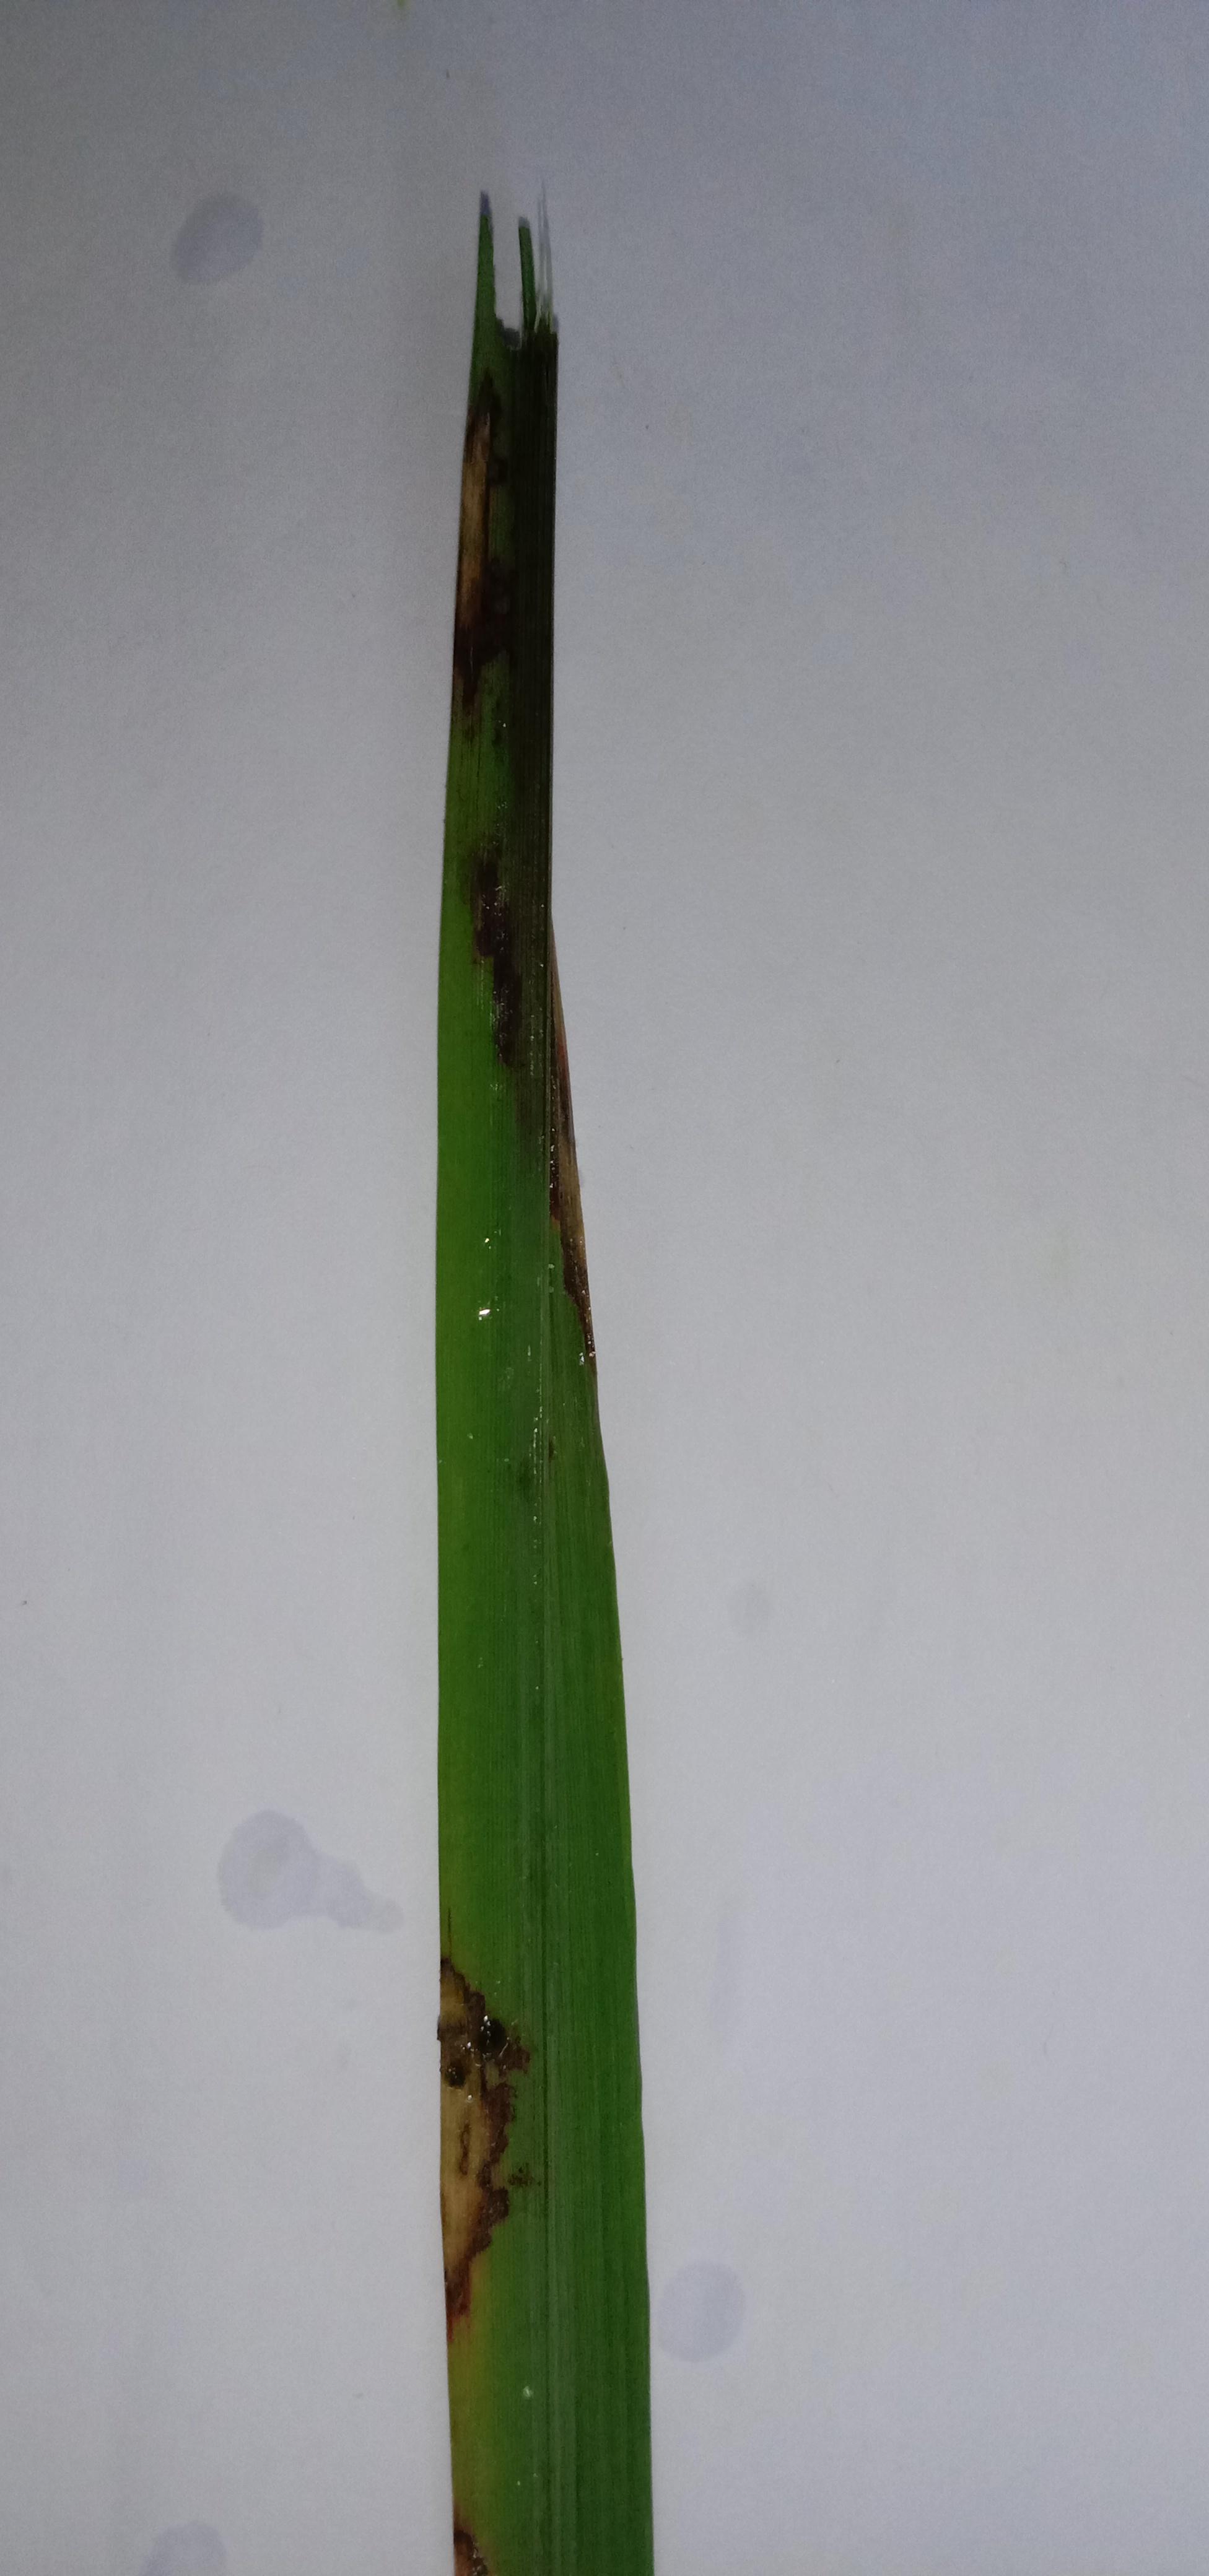
Label: Rice___Brown_Spot